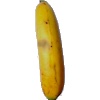
Label: Banana Lady Finger 1